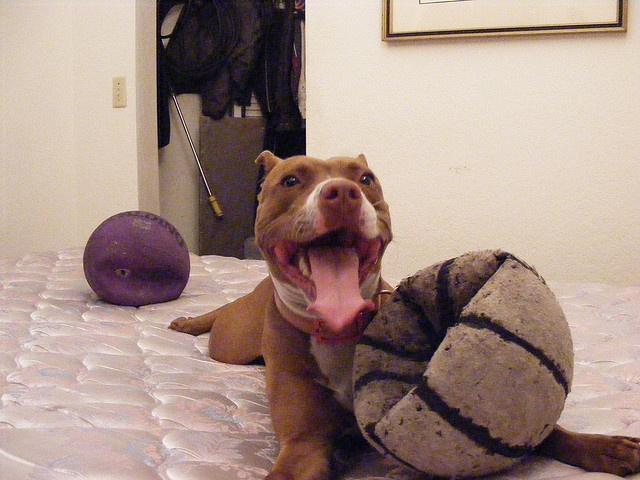
A dog plays with its toys on the bed.
A dog is sitting on a mattress with a deflated ball
A brown dog laying on top of bed with two deflated balls.
a close up of a dog laying on a bed with a ball
a dog laying on the bed okaying with a flat ball